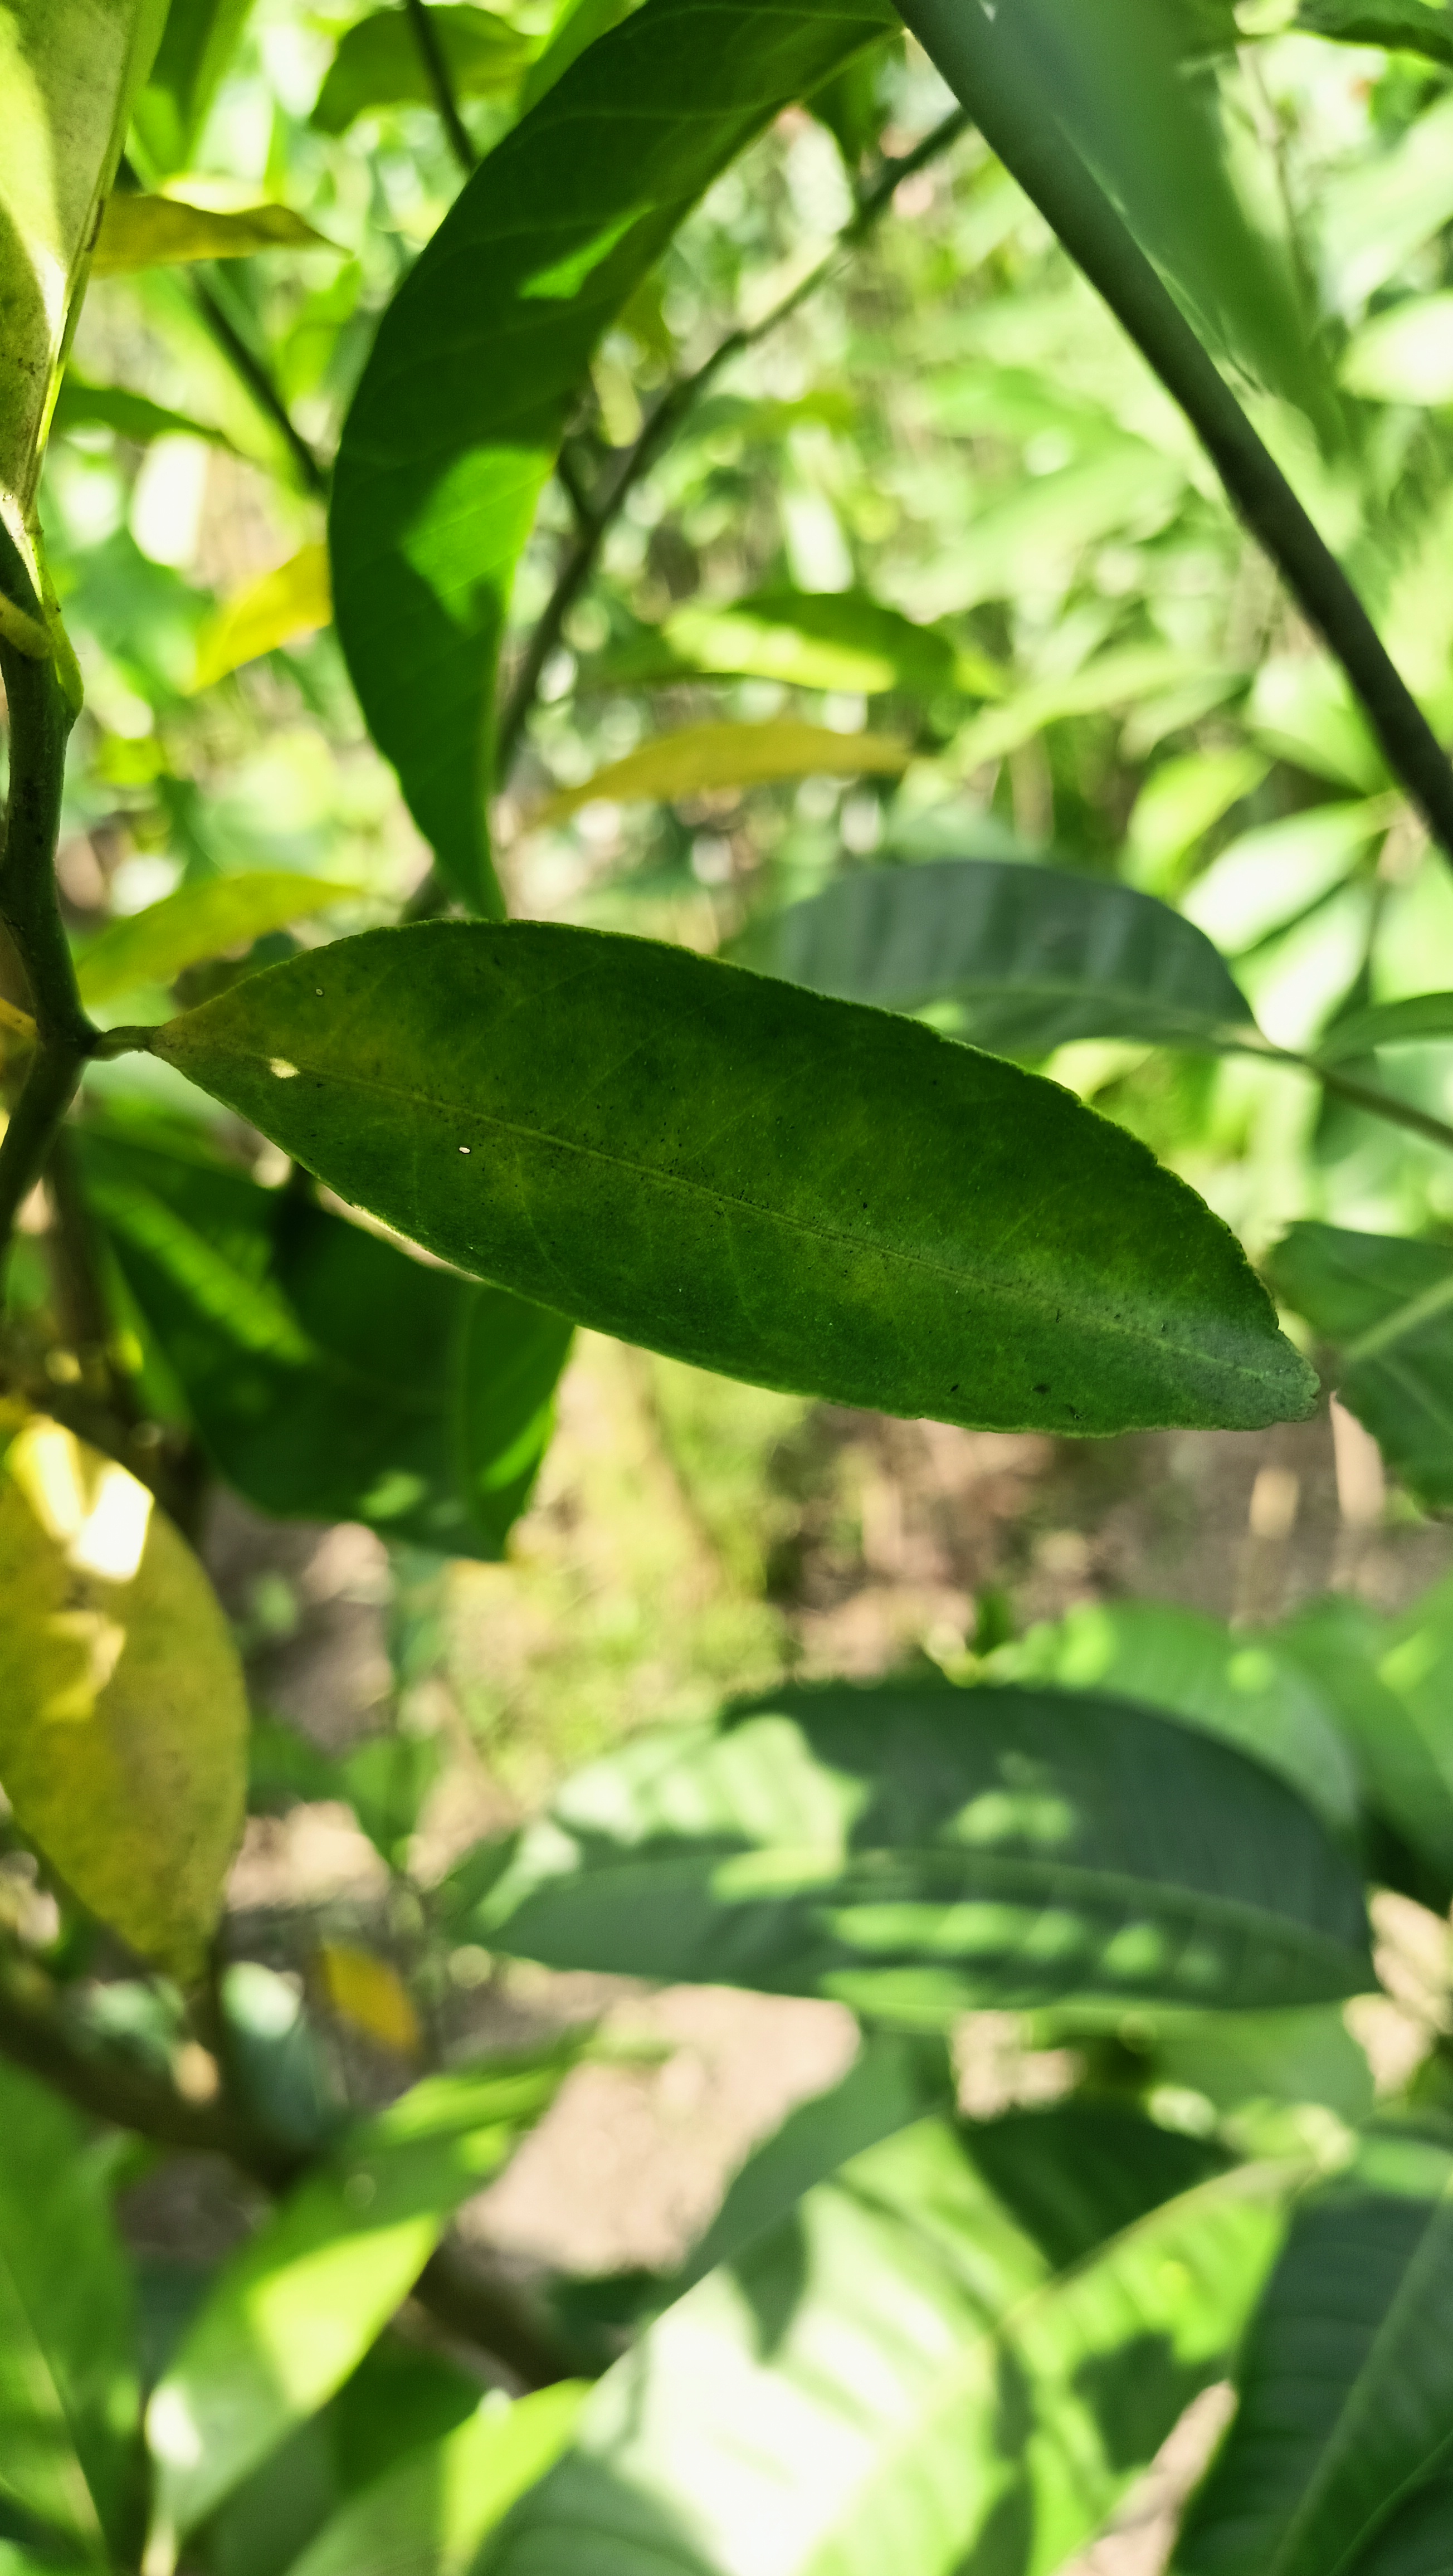
Mandarin leaf variety: Mandaring